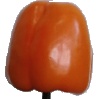
Label: orange_pepper